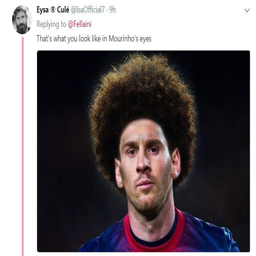
fan mocked up footballer in an afro